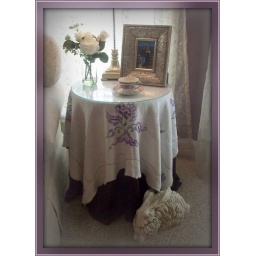
Sunny spot in our bedroom to enjoy a cup of coffee.